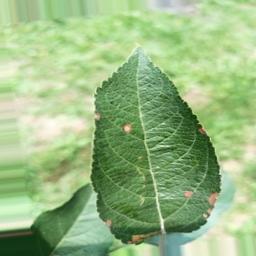
Label: Alternaria